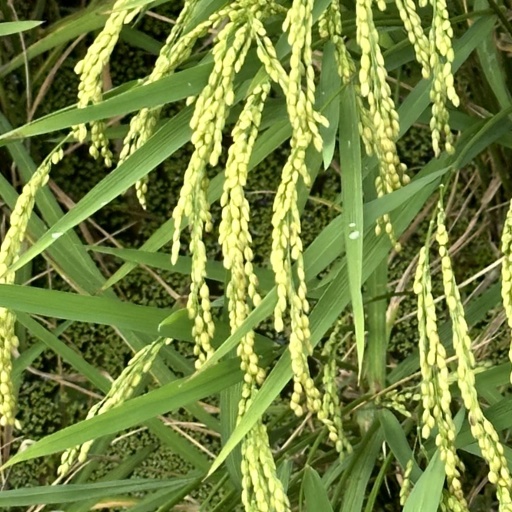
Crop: rice